Abelé

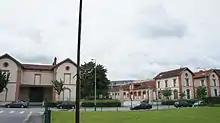
Champagne Abelé, Reims.

Abelé is a Champagne producer based in the Reims region of Champagne. The house was founded in 1757 by Téodore Vander-Veken as the third Champagne house in history.